Describe the emotion expressed in this image:  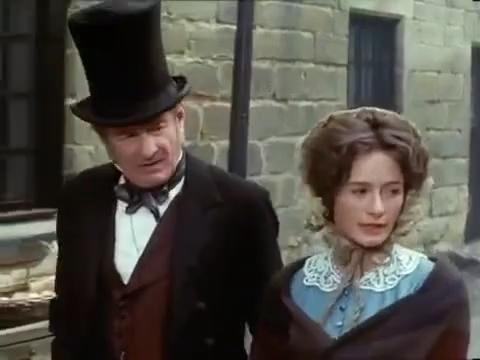
This person displays Suffering, valence and arousal with low intensity.